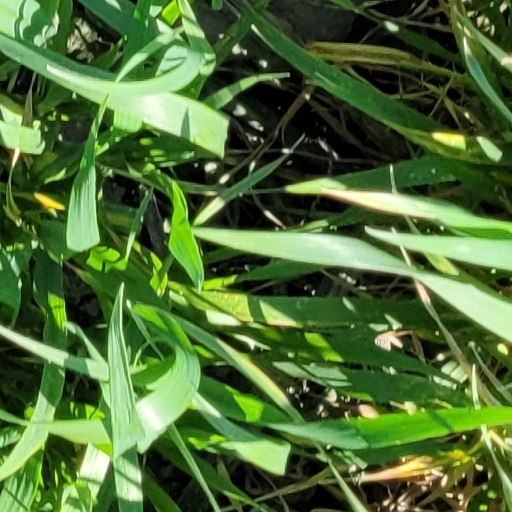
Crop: wheat